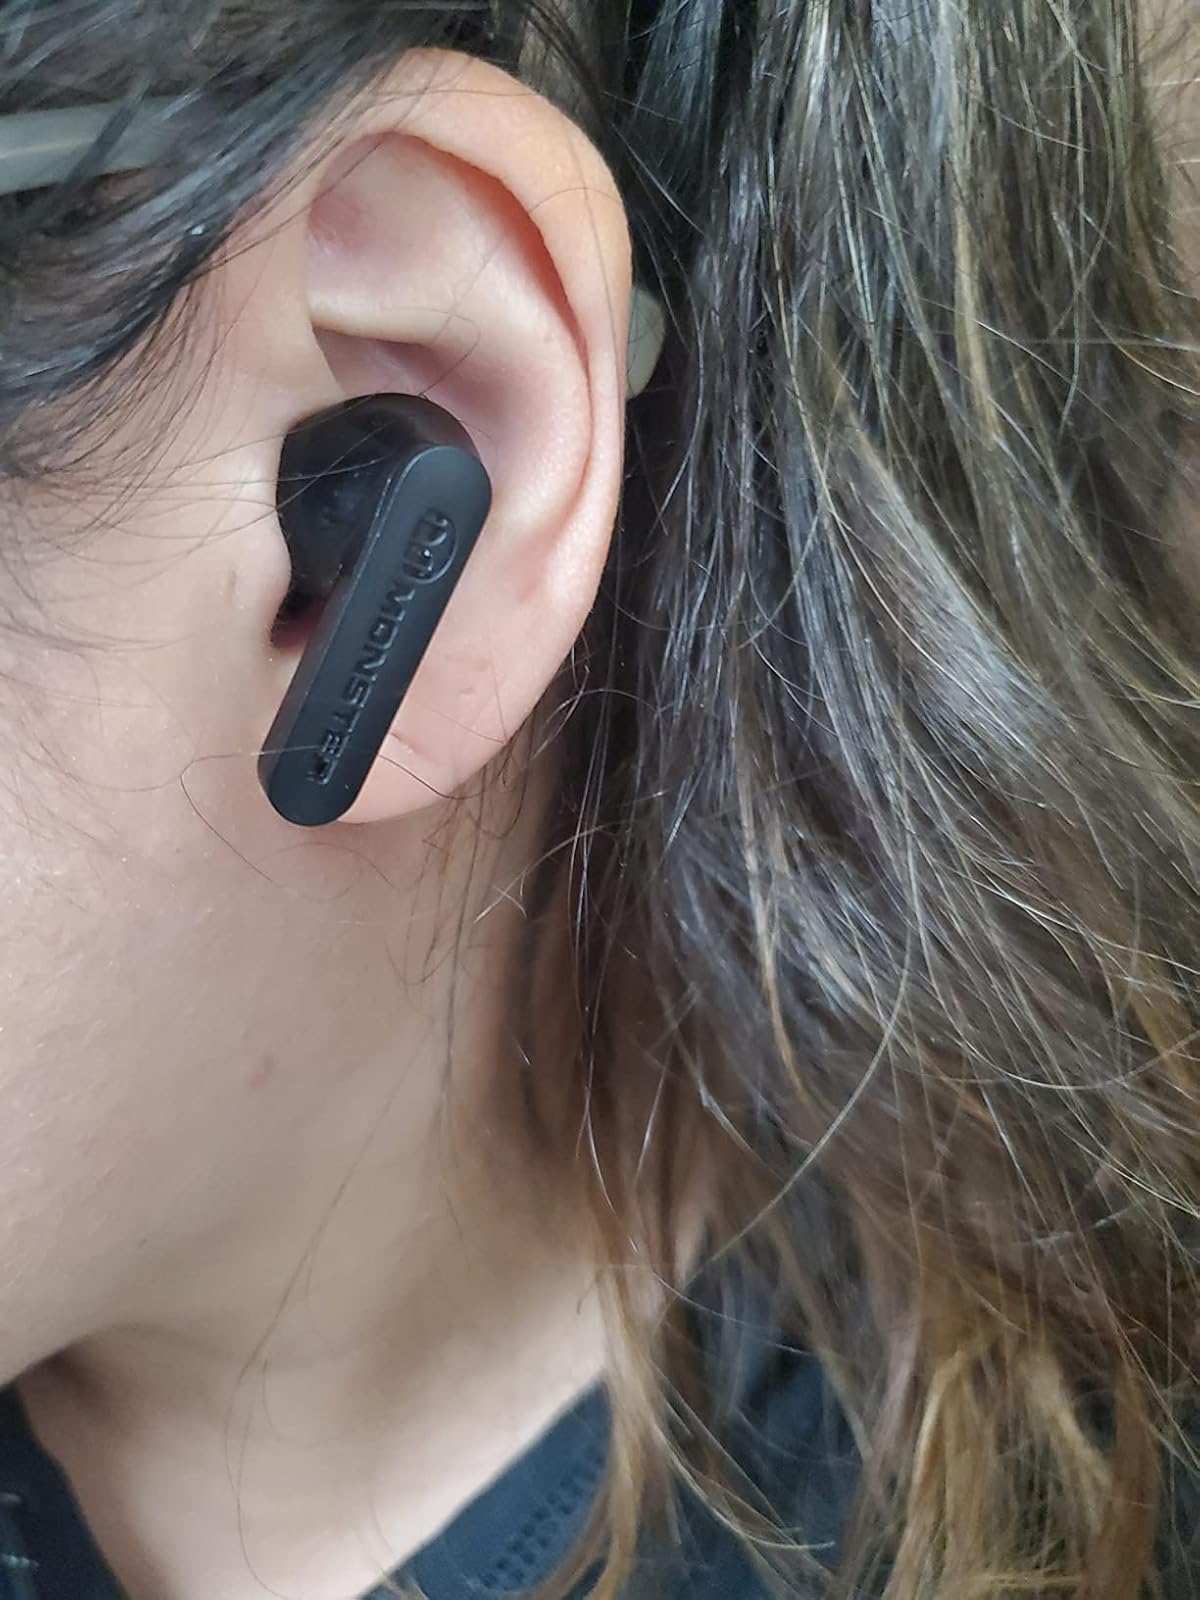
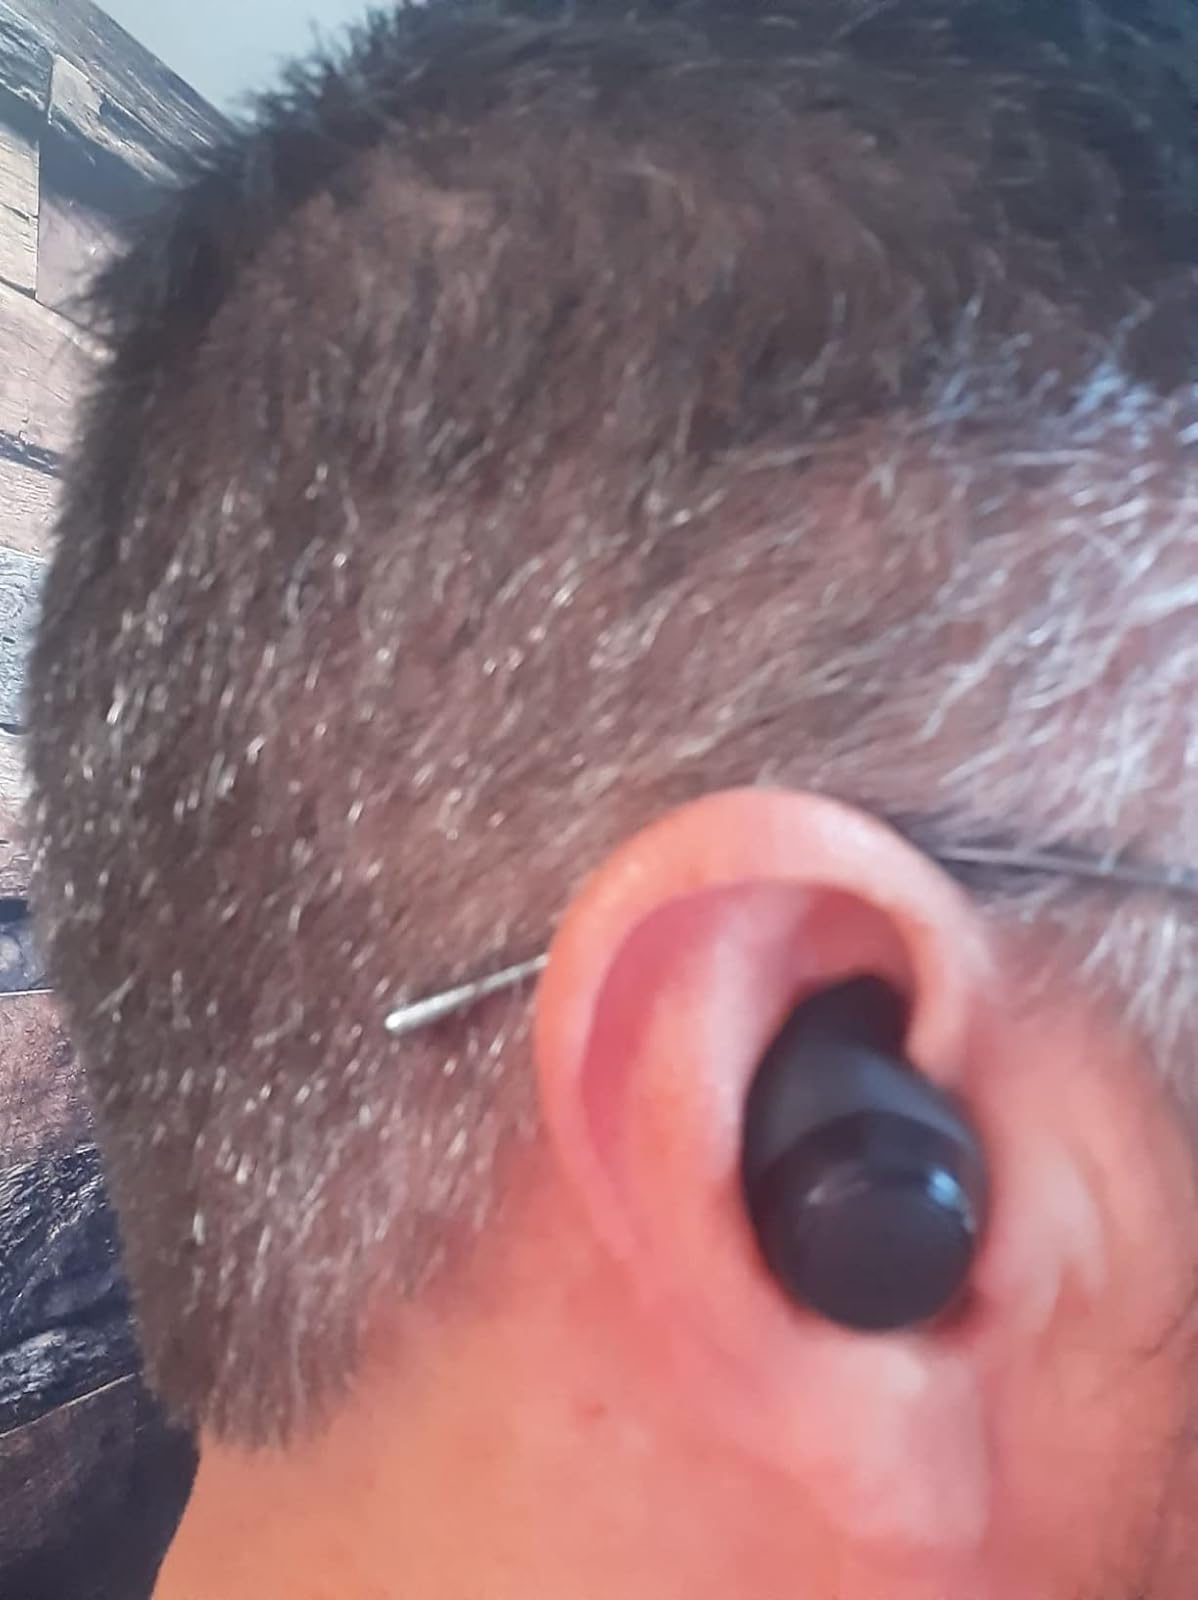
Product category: earbuds
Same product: no